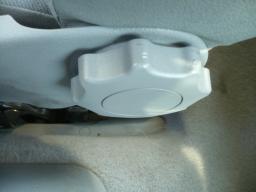
Label: Background_without_leaves